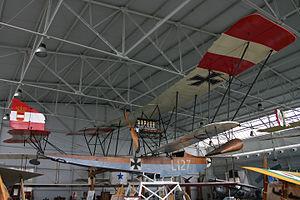
Lohner ou Lohner-Werke ou Lohner-Porsche est un ancien constructeur automobile de haute technologie et de luxe autrichien de 1821, acquis en 1970 par l'industrie canadienne Bombardier / Bombardier Produits récréatifs / Can-Am. Ferdinand Porsche y a inventé la première série d'automobile hybride essence électrique de l'histoire de l'automobile.